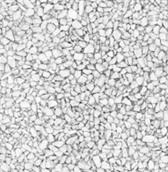
Surface type: gravel